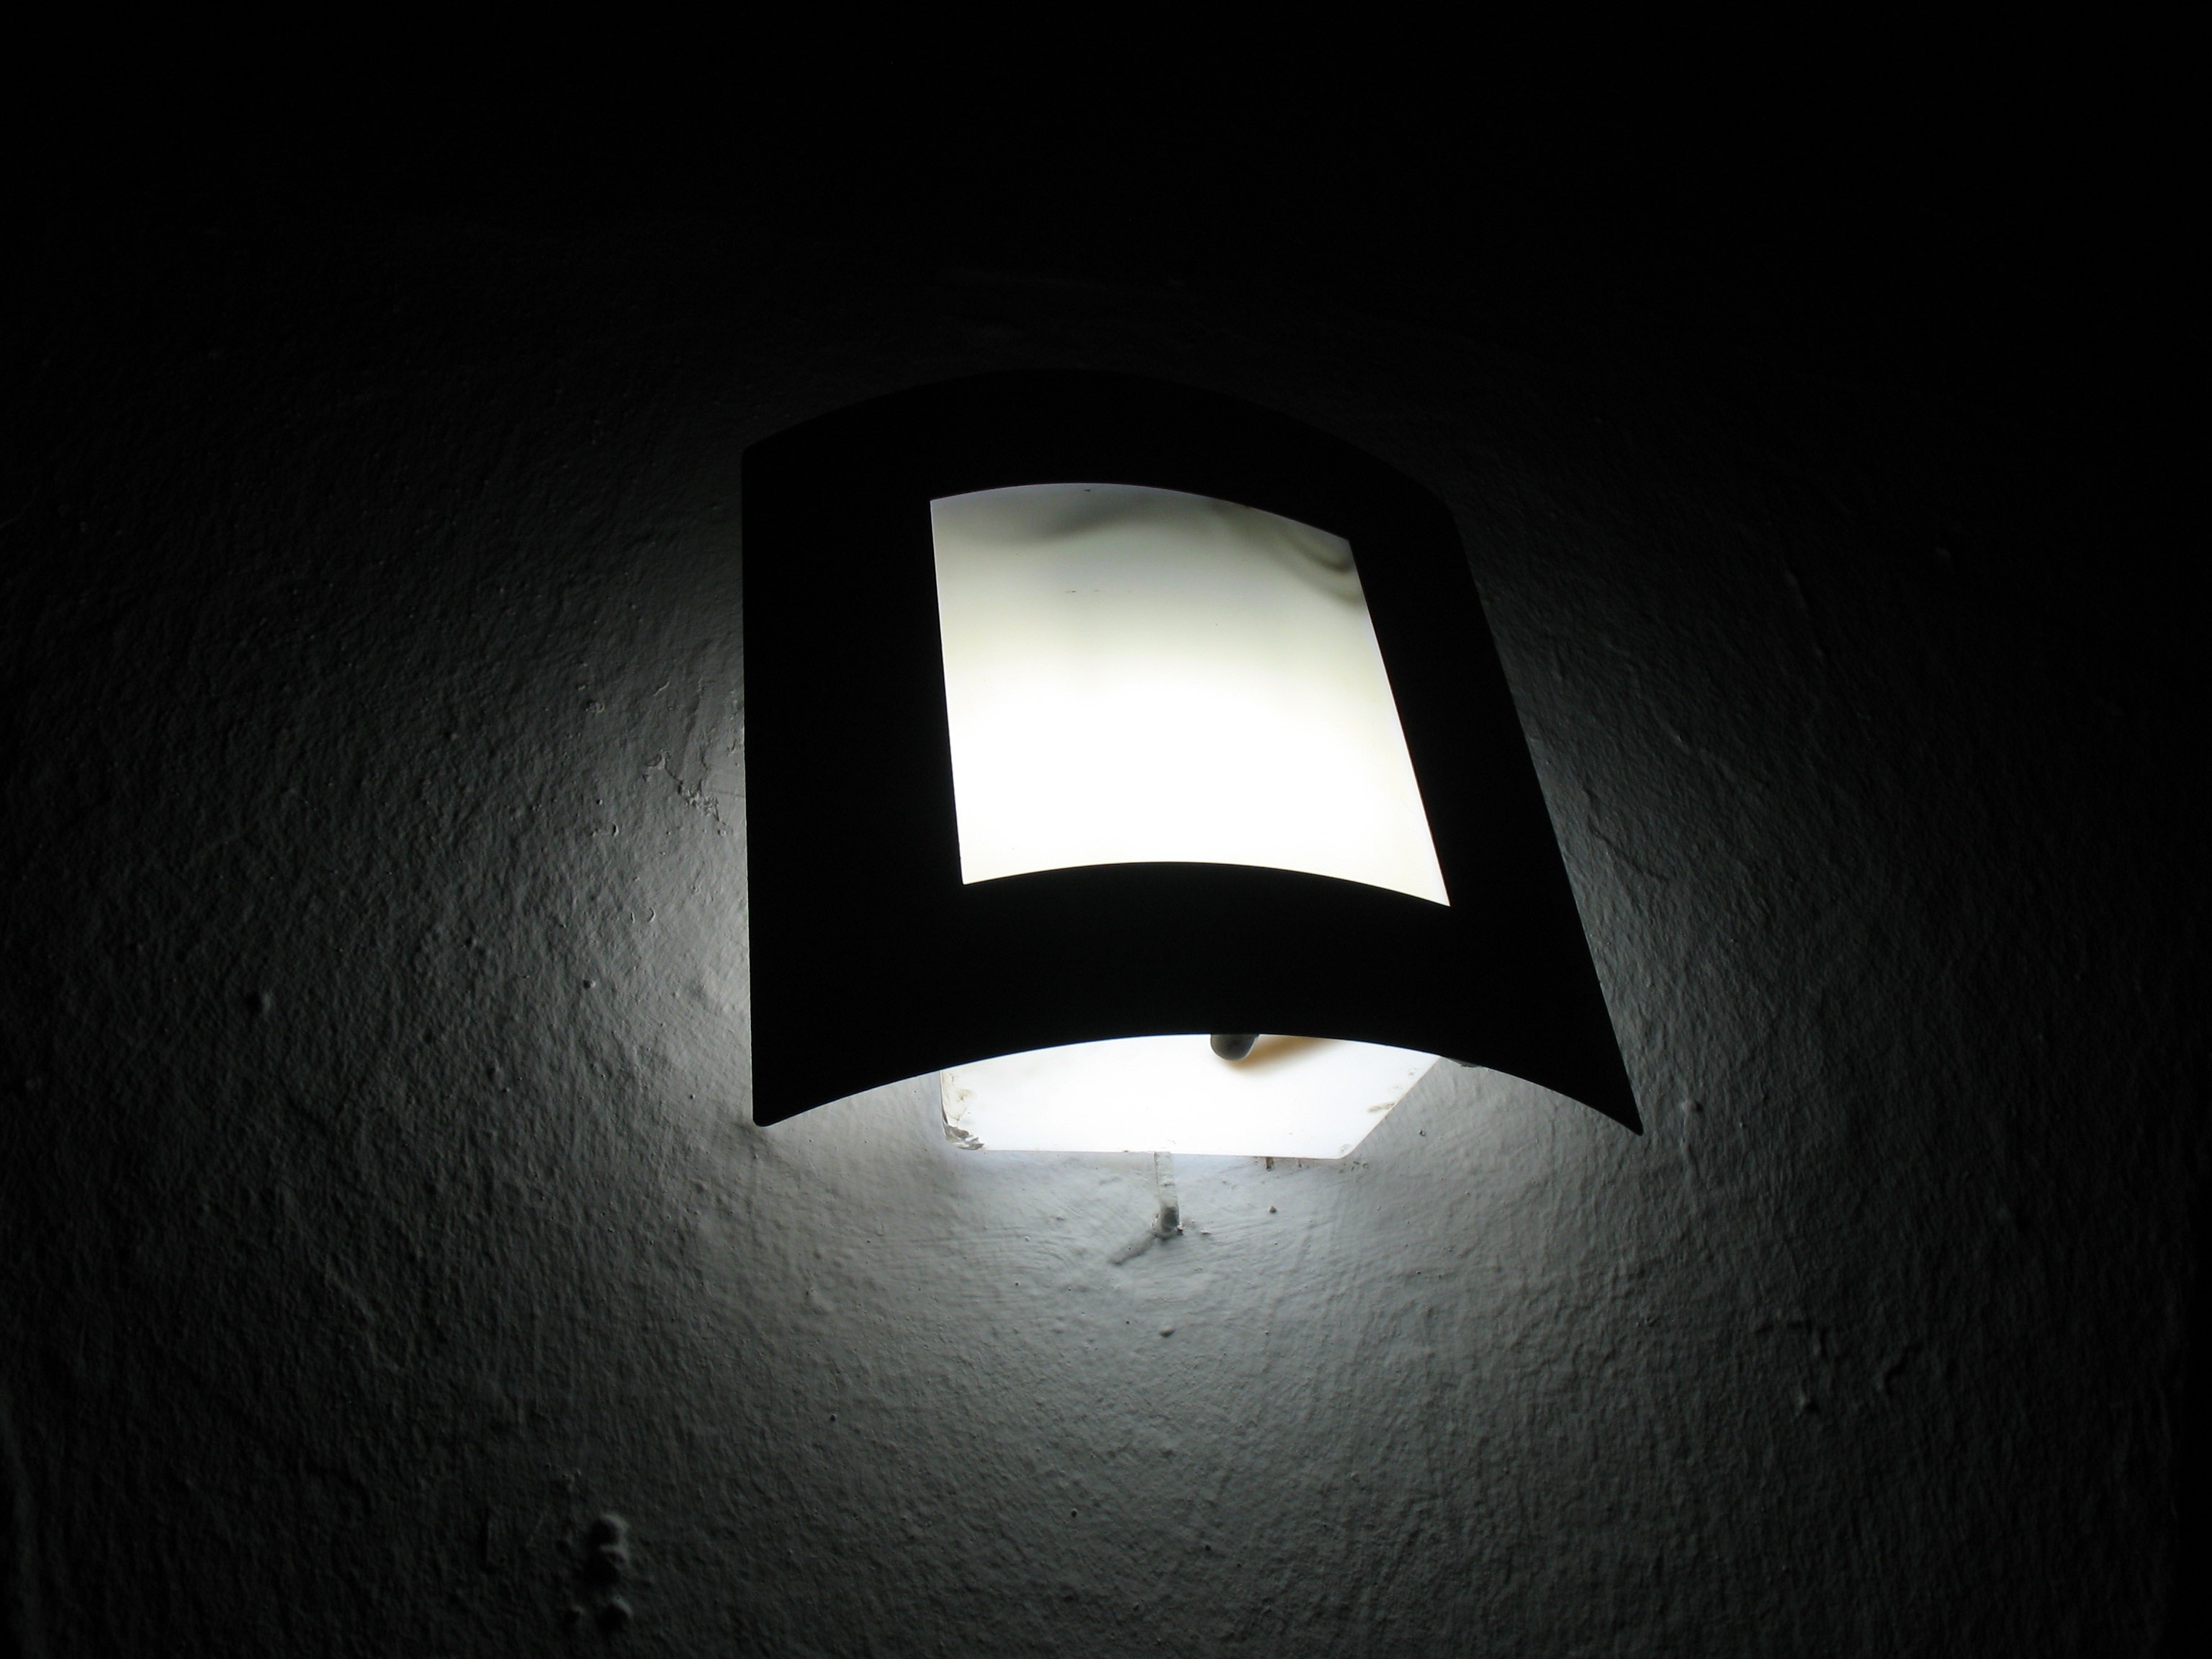
light, black and white, white, night, ceiling, darkness, street light, lamp, black, monochrome, lighting, circle, symmetry, light fixture, shape, monochrome photography